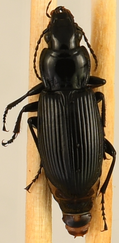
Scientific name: Pterostichus melanarius melanarius
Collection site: Chase Lake National Wildlife Refuge NEON (WOOD), plot WOOD_028